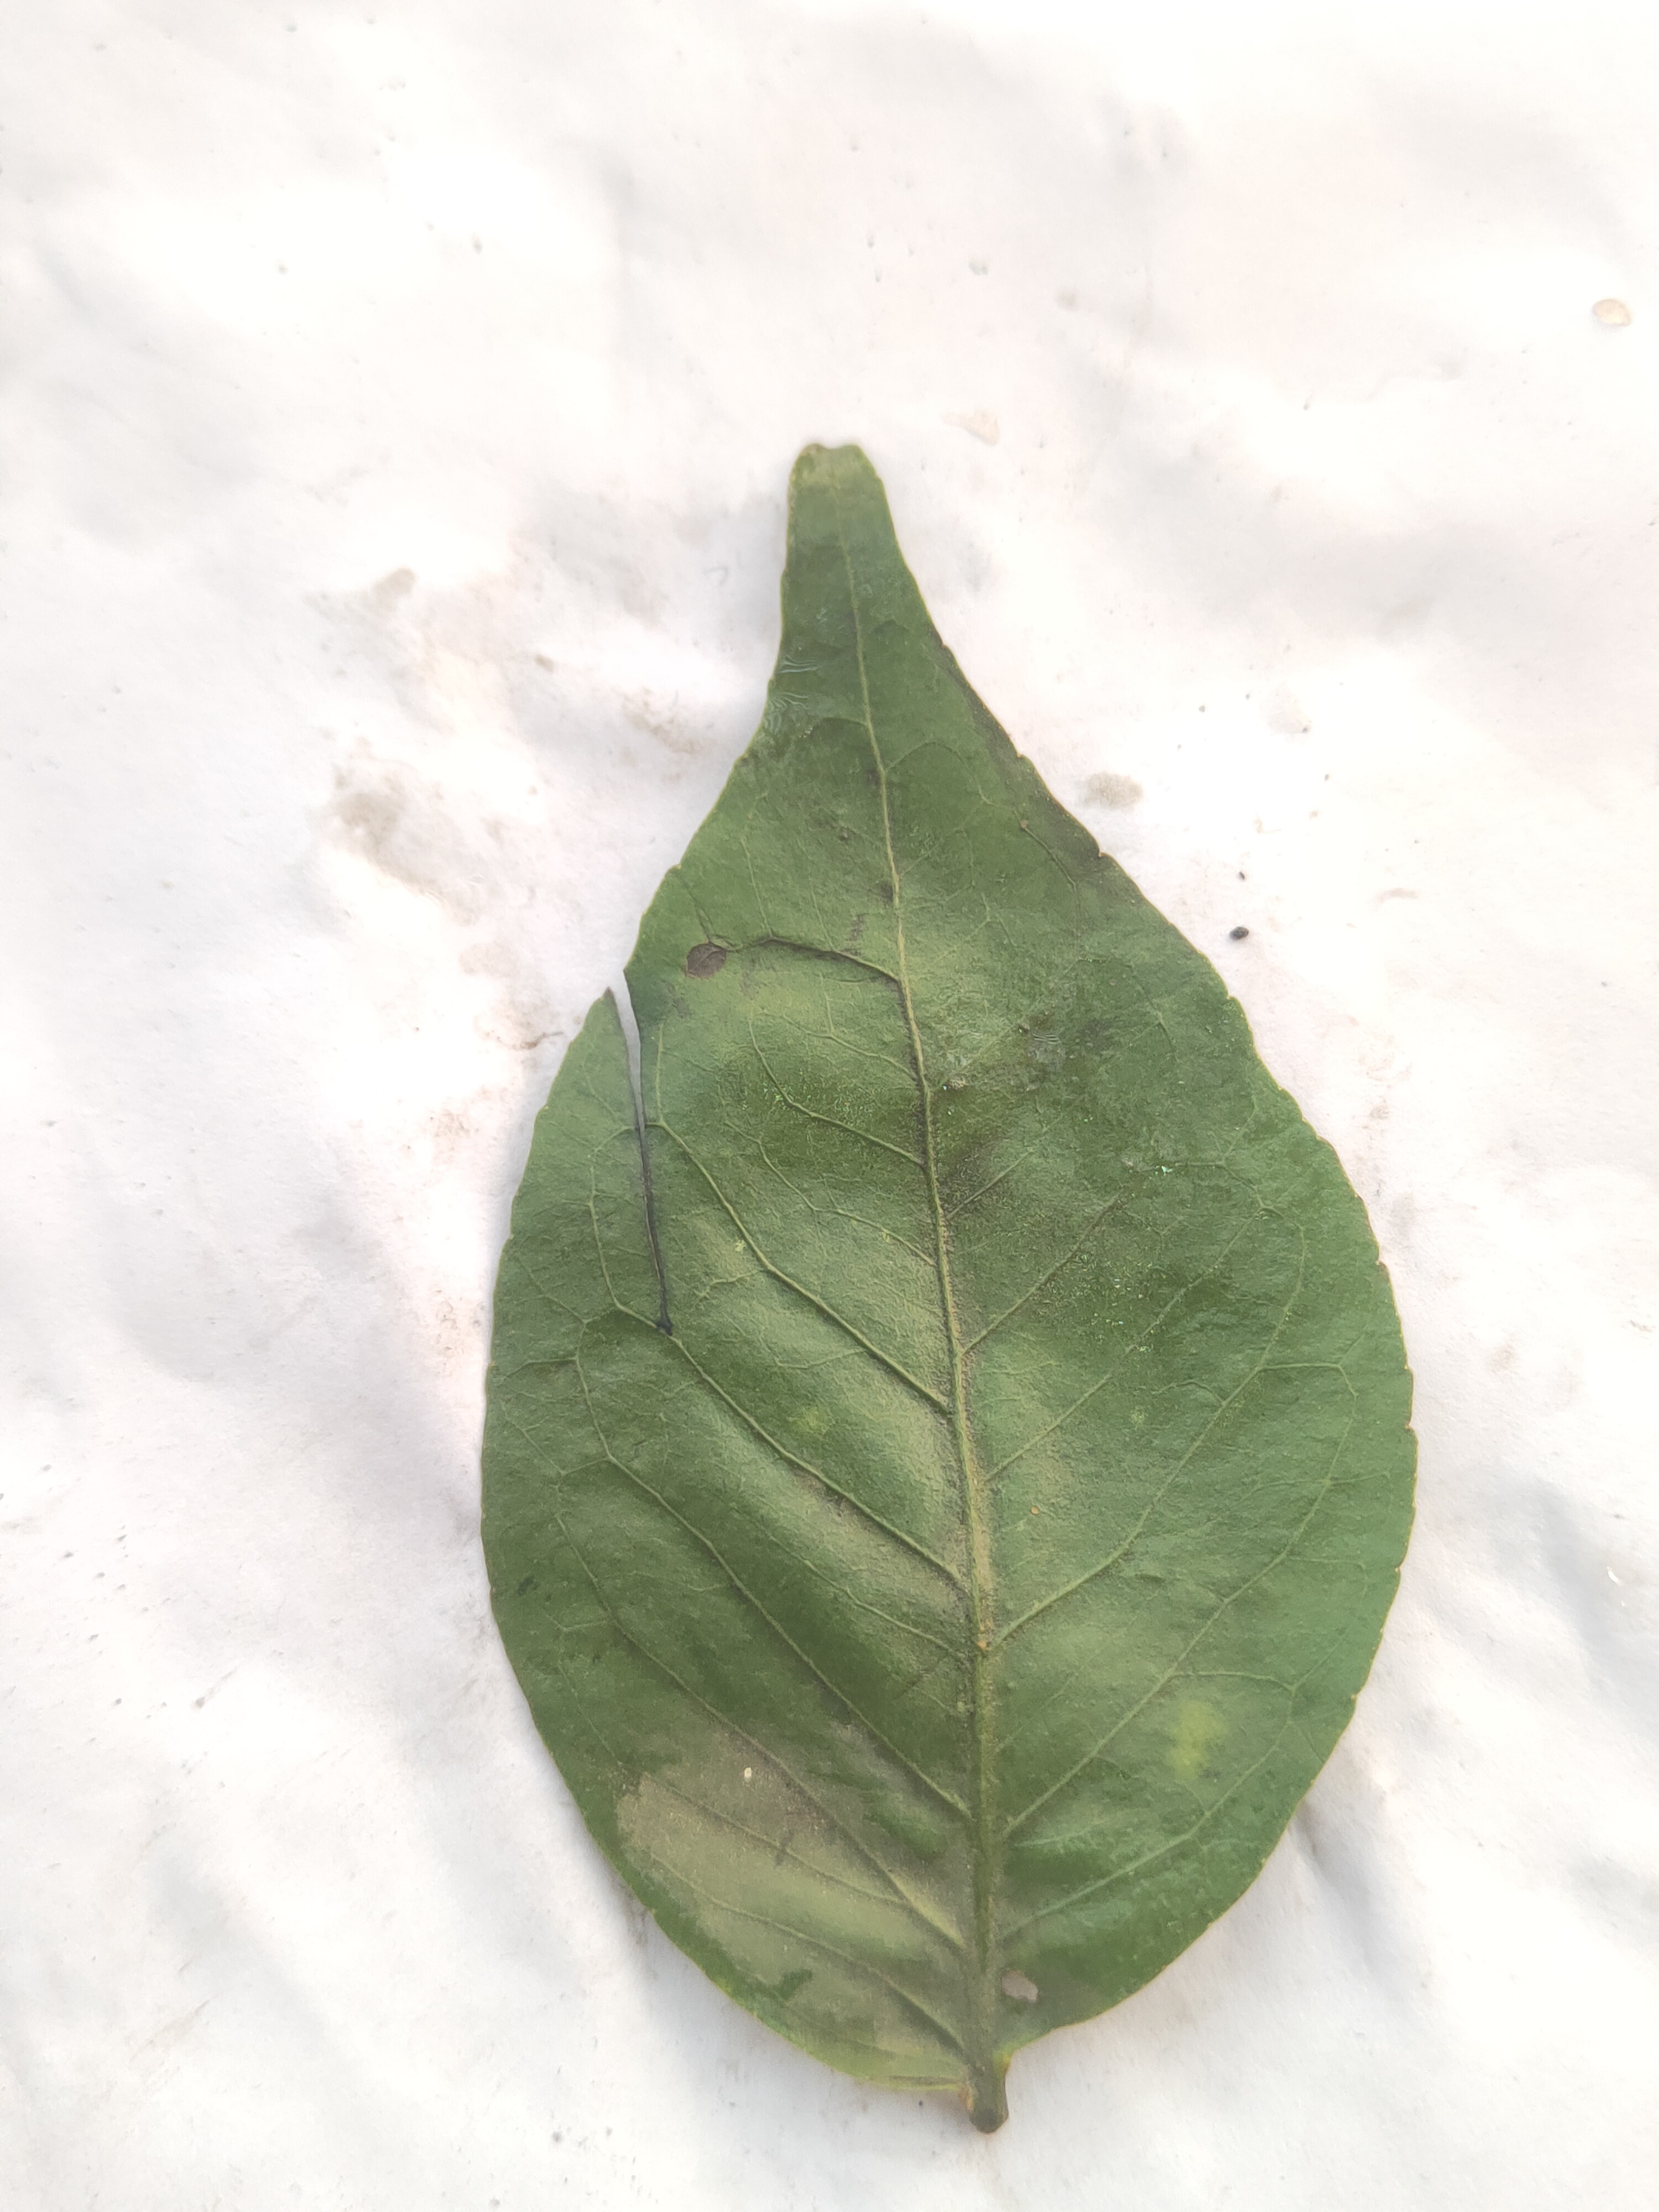
Leaf variety: Aegle marmelos